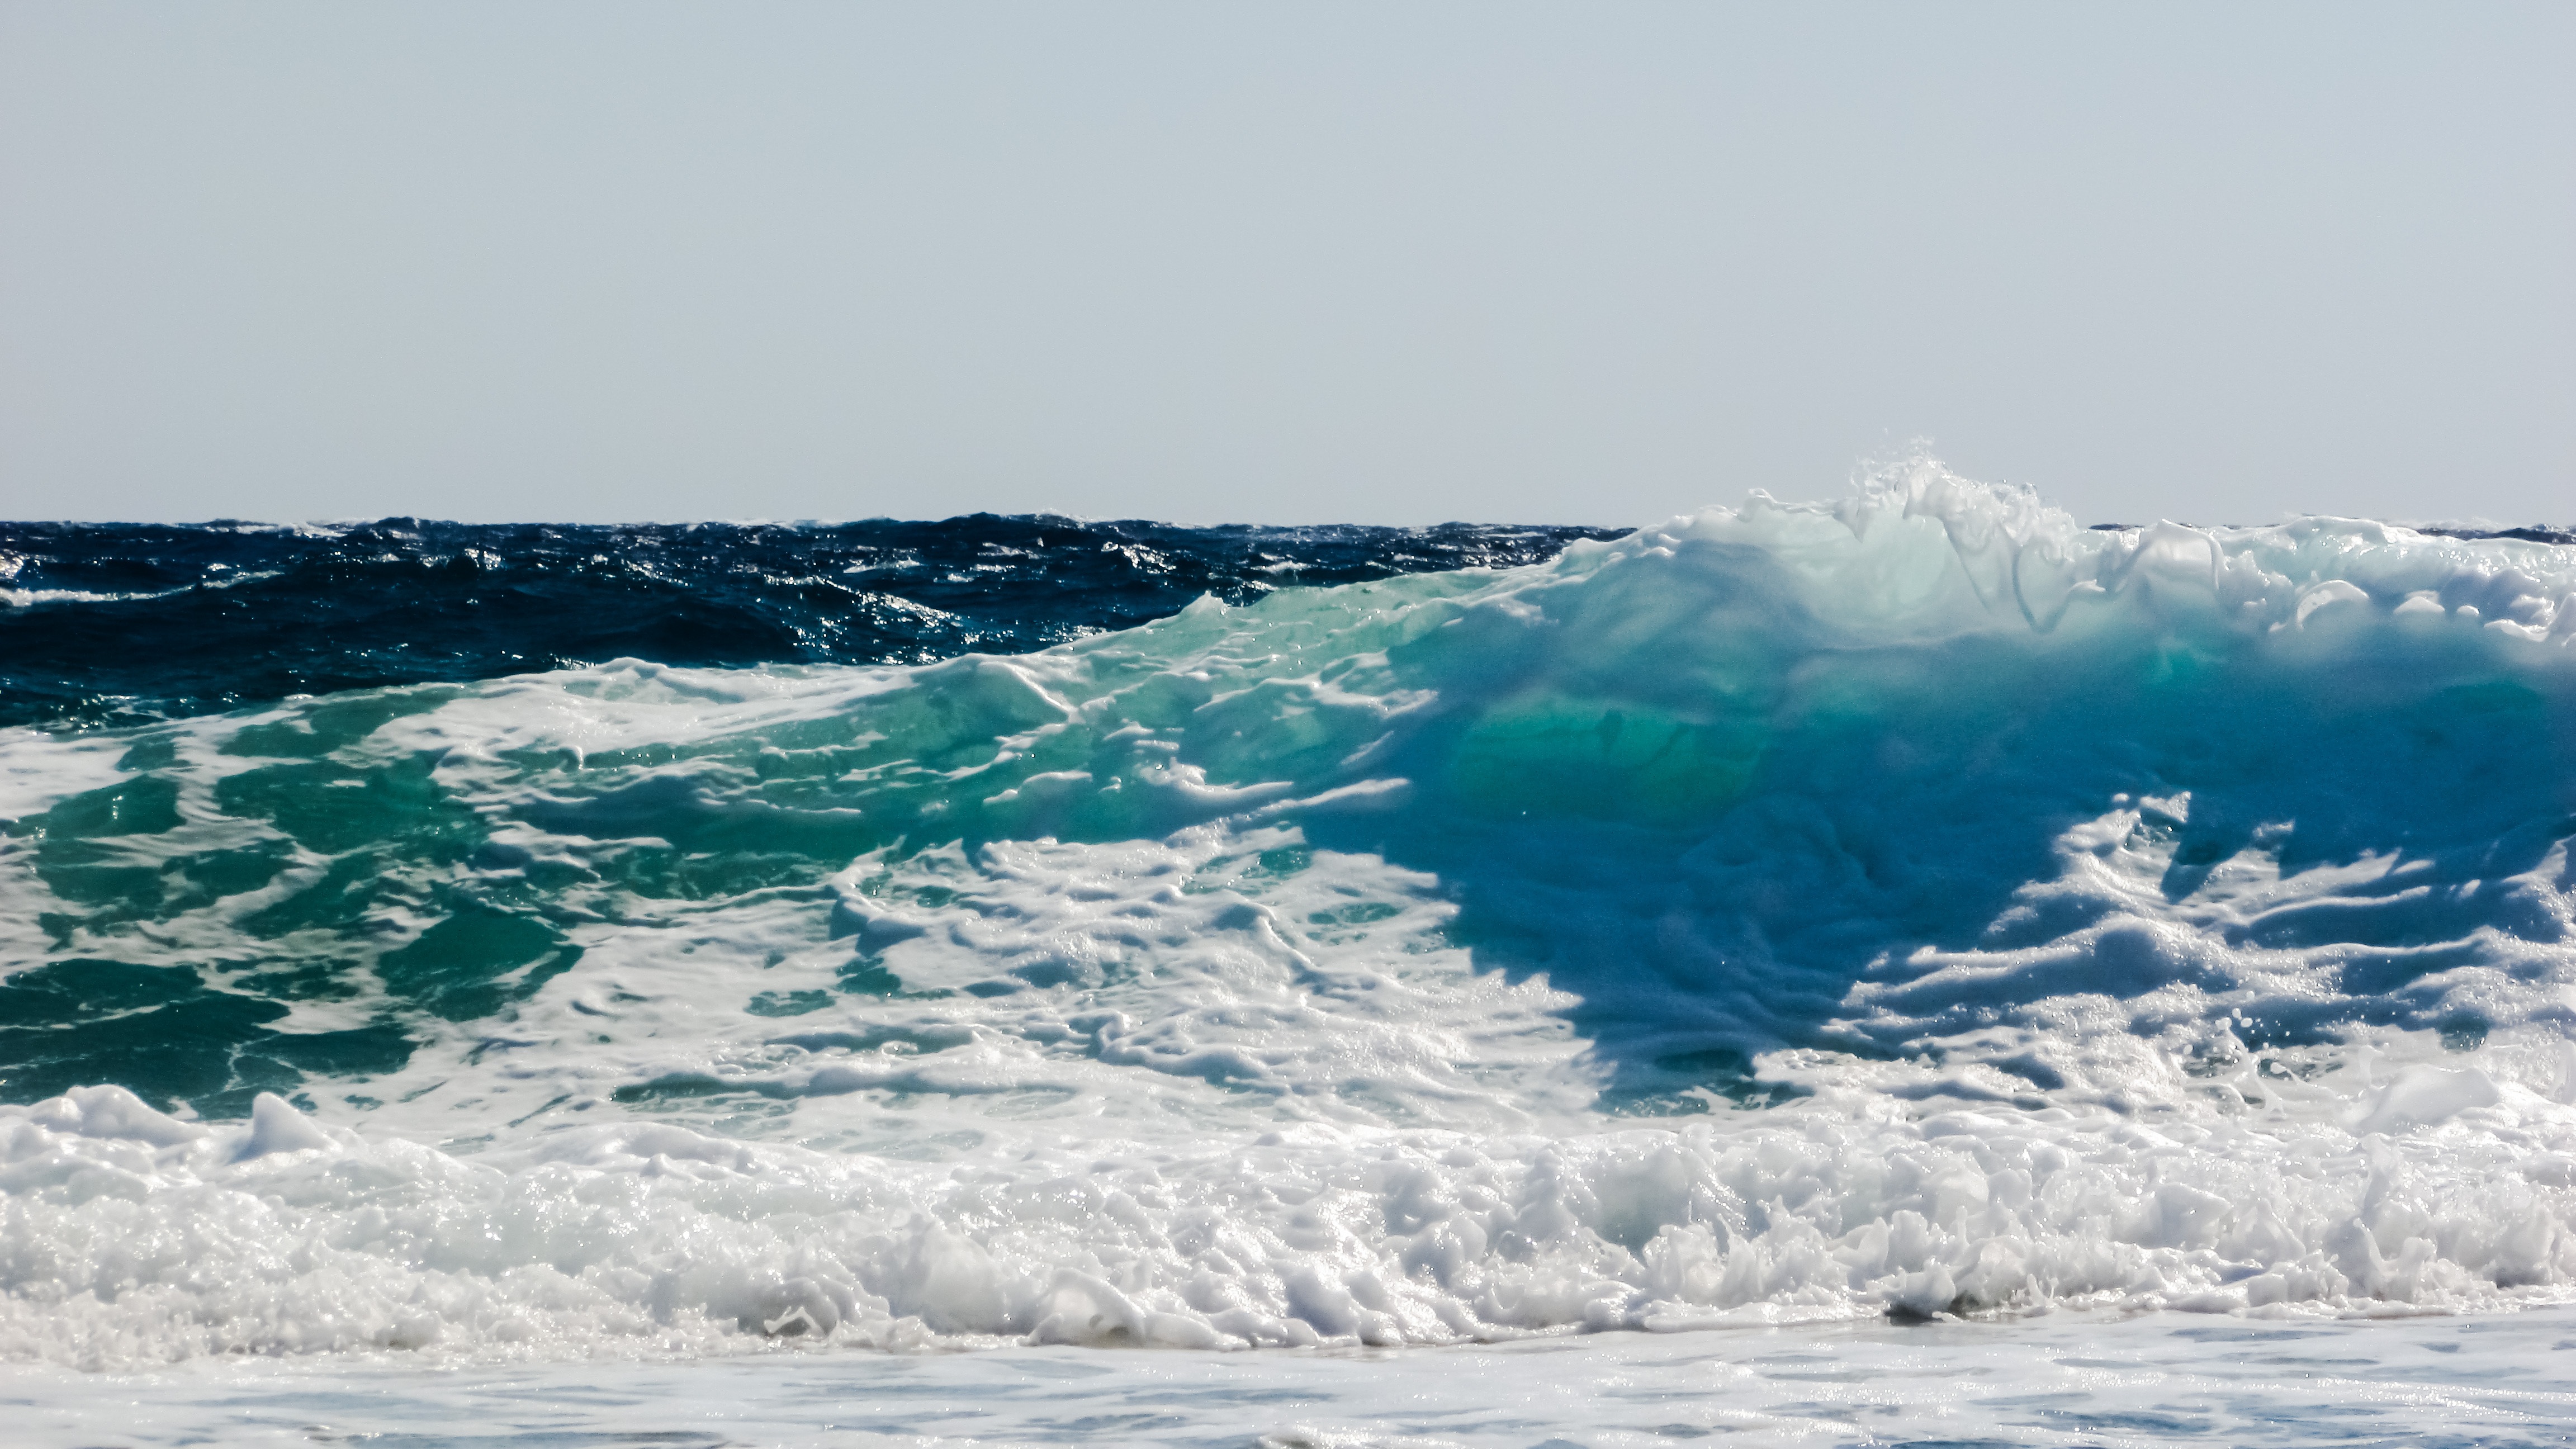
beach, sea, coast, nature, ocean, shore, wave, wind, foam, ice, spray, arctic, energy, power, freezing, smashing, arctic ocean, geological phenomenon, wind wave